B53 nuclear bomb

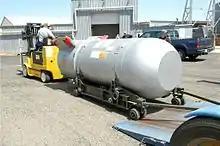

The Mk/B53 was a high-yield bunker buster thermonuclear weapon developed by the United States during the Cold War. Deployed on Strategic Air Command bombers, the B53, with a yield of 9 megatons, was the most powerful weapon in the U.S. nuclear arsenal after the last B41 nuclear bombs were retired in 1976.